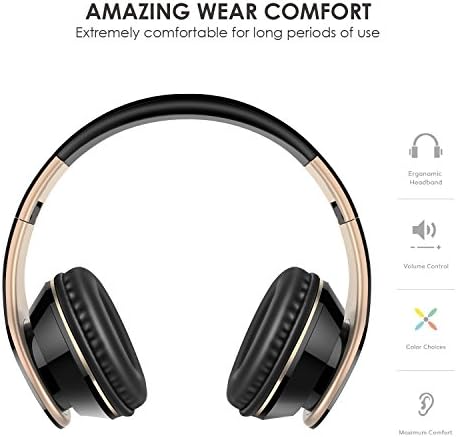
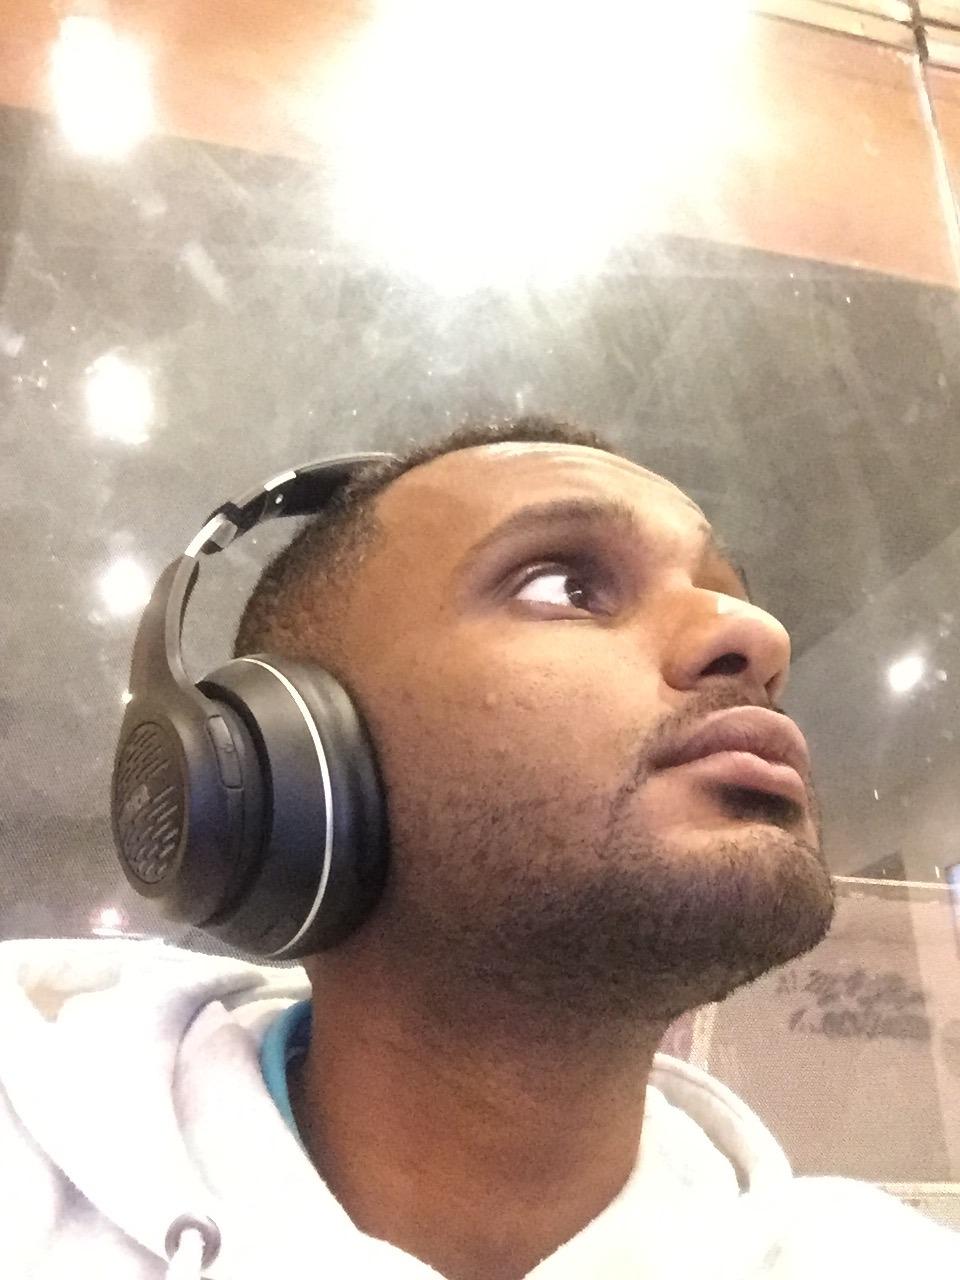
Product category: headphones
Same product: no